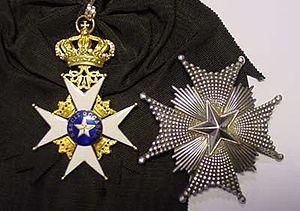
L’ordre royal de l’Étoile polaire est un ordre suédois destiné aux ministres, aux ambassadeurs, aux magistrats, aux savants, aux littérateurs et aux artistes. Depuis la réforme de 1975, il n'est plus décerné qu'à des personnes n'ayant pas la nationalité suédoise.
Pierre de Coubertin, baron de Coubertin, né le 1ᵉʳ janvier 1863 à Paris et mort le 2 septembre 1937 à Genève en Suisse, est un historien et pédagogue français fortement influencé par la culture anglo-saxonne qui a particulièrement milité pour l'introduction du sport dans les établissements scolaires français.